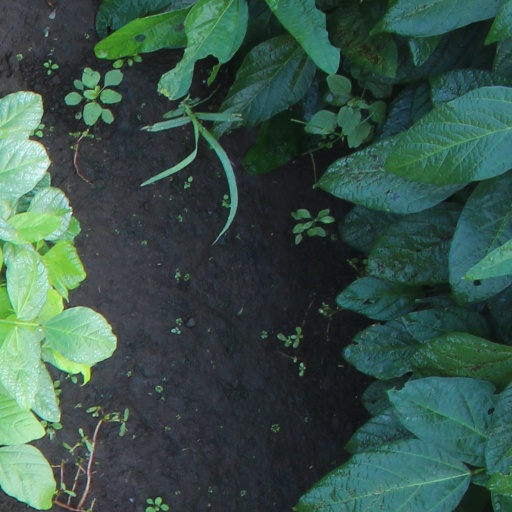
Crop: soybean